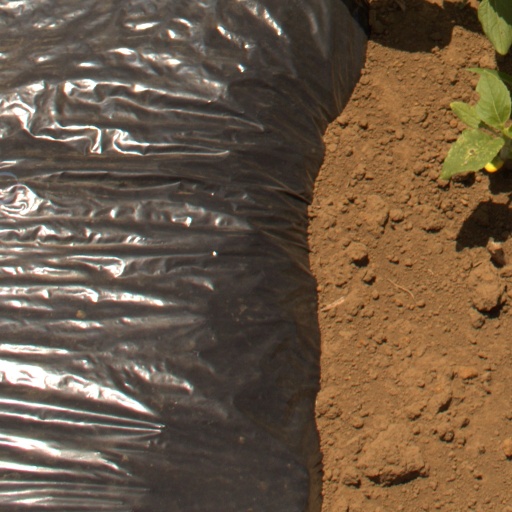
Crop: Jerusalem artichoke